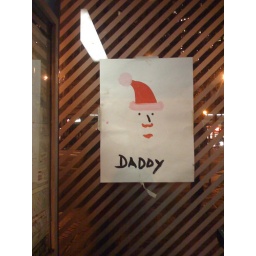
This curiosity was taped to the glass of the Market &amp;amp; Drumm bus stop in downtown San Francisco.